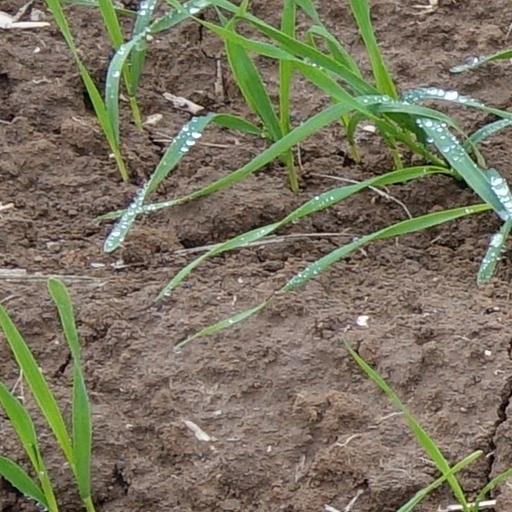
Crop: wheat